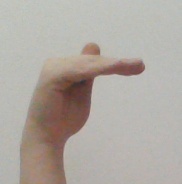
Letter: khaa